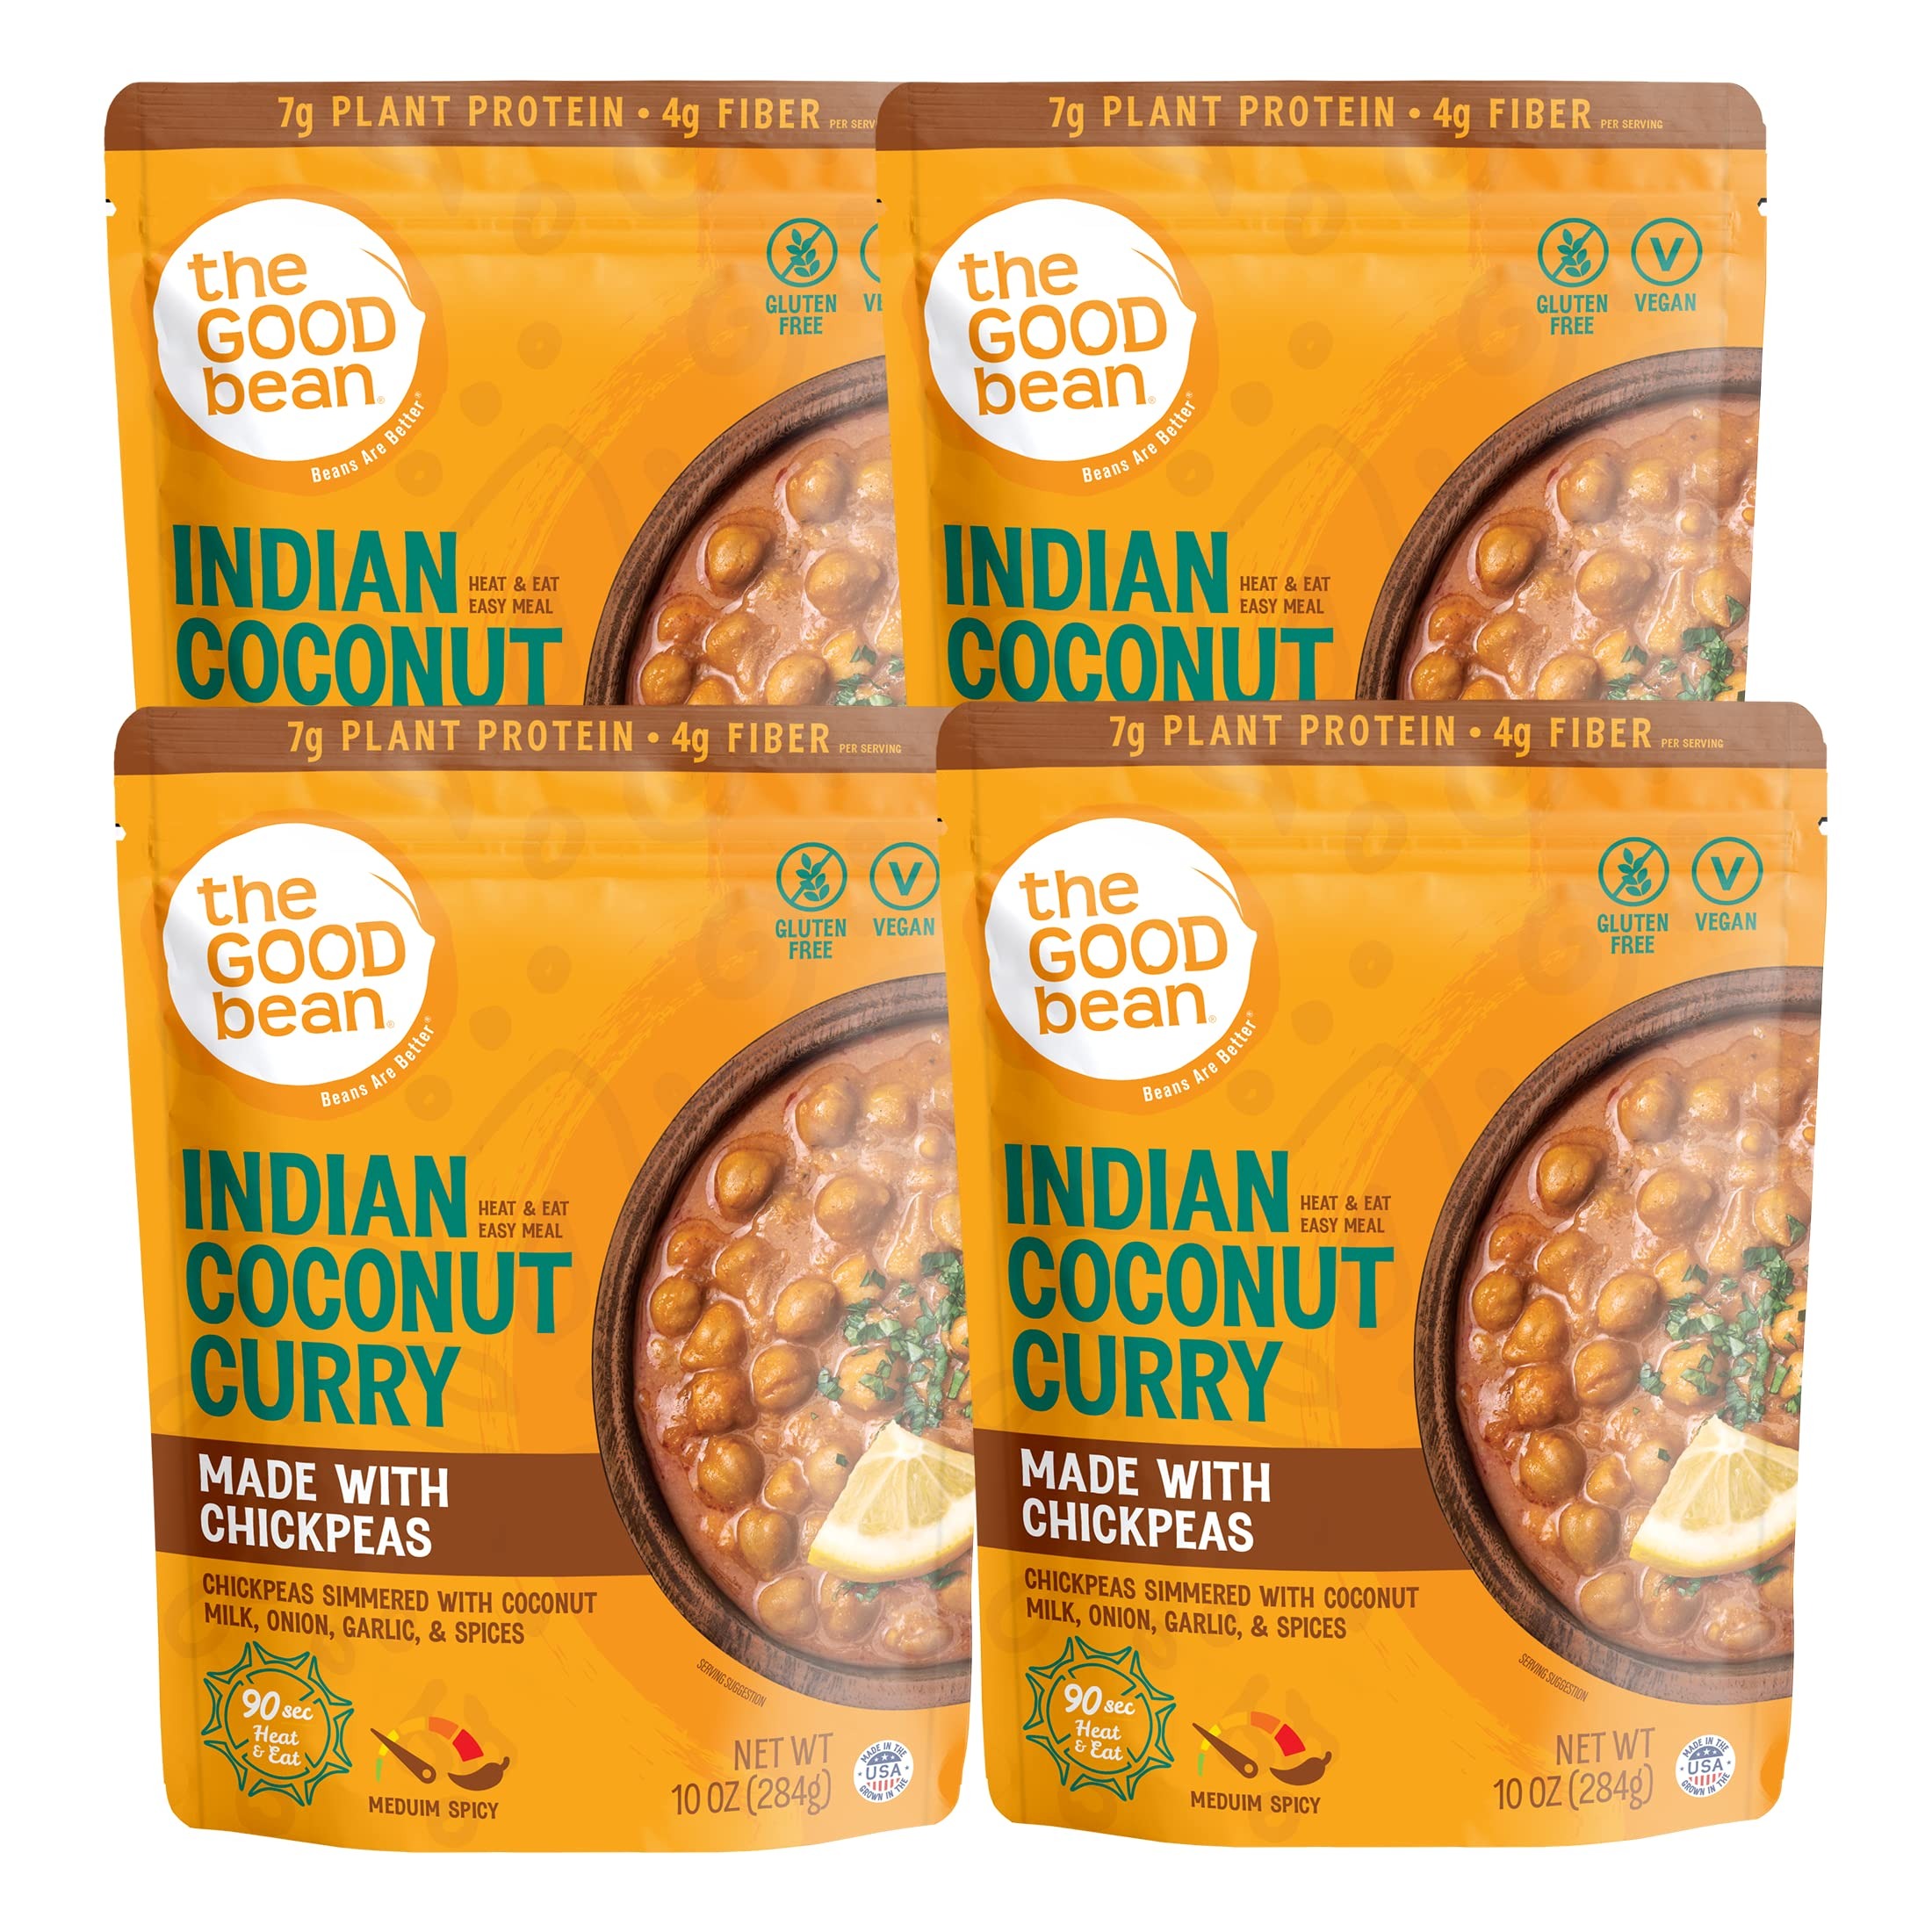
Item Name: The Good Bean Heat and Eat Pouch - Indian Coconut Curry - (4 Pack) 10 oz Pouch - Simmered Chickpeas with Coconut Milk - Pre-Cooked Beans with Good Source of Plant Protein and Fiber
Bullet Point 1: INDIAN COCONUT CURRY CHICKPEAS: Chickpeas simmered with coconut milk, onion, garlic, and spices; Heat and Eat Pouch ready to eat in only 90 seconds
Bullet Point 2: PLANT PROTEIN THAT PACKS A PUNCH: Made with fresh whole chickpeas for 7 grams of plant protein and 6 grams of fiber per serving
Bullet Point 3: GOOD FOOD BEGINS WITH GOOD INGREDIENTS: We're proud to source our beans from family farms right here in the USA for bean snacks that are fair trade, gluten-free, non-GMO, and Vegan
Bullet Point 4: VERSATILE BEANS: Enjoy on their own fresh out of the bag or add our simmered chickpeas to flatbreads, soups, rice, side dishes, and more
Bullet Point 5: BEANS ARE BETTER: The Good Bean aims to provide flavorful bean snacks made with quality ingredients that are accessible, delicious, and affordable so everyone can reap the benefits of bean-based and plant-based nutrition
Value: 40.0
Unit: Ounce

Price: 7.45